Ocean Wave (sidewheeler)

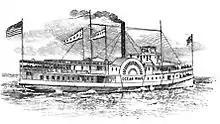
"Ocean Wave", in a drawing published in 1894, clearly based on the leading photograph in this article.

The first pilot of "Ocean Wave" was Capt. Lester A. Bailey (b.1850), who had previously commanded the large sidewheeler "Olympian" on the route from Portland to Ilwaco. Others who served on "Ocean Wave" on the Ilwaco route were Charles T. Kamm, as master, and Joseph Hayes, as chief engineer.